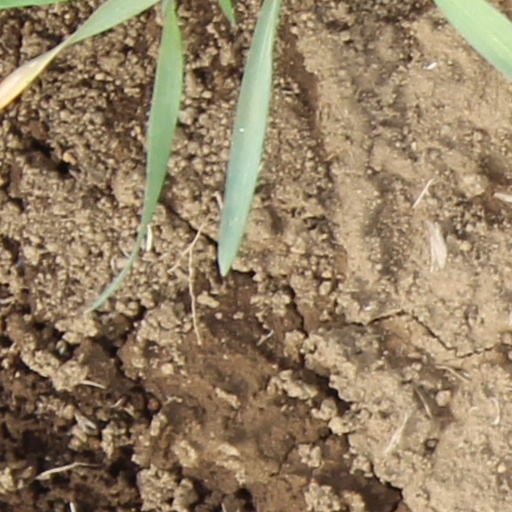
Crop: wheat